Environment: real
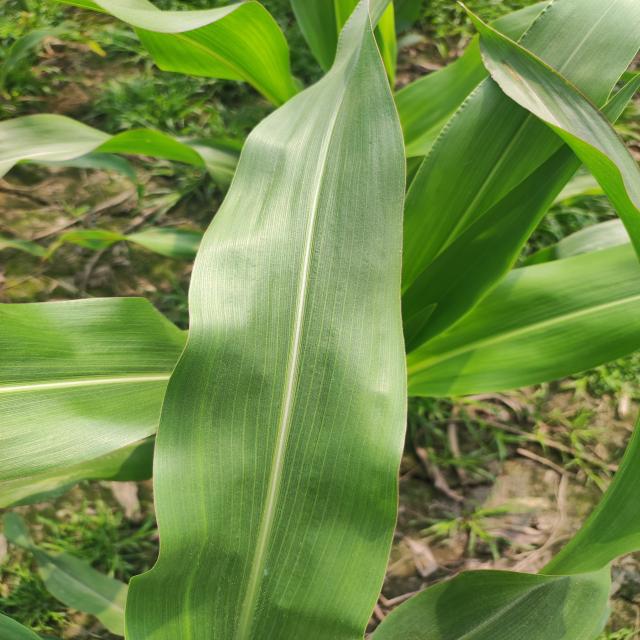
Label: healthy